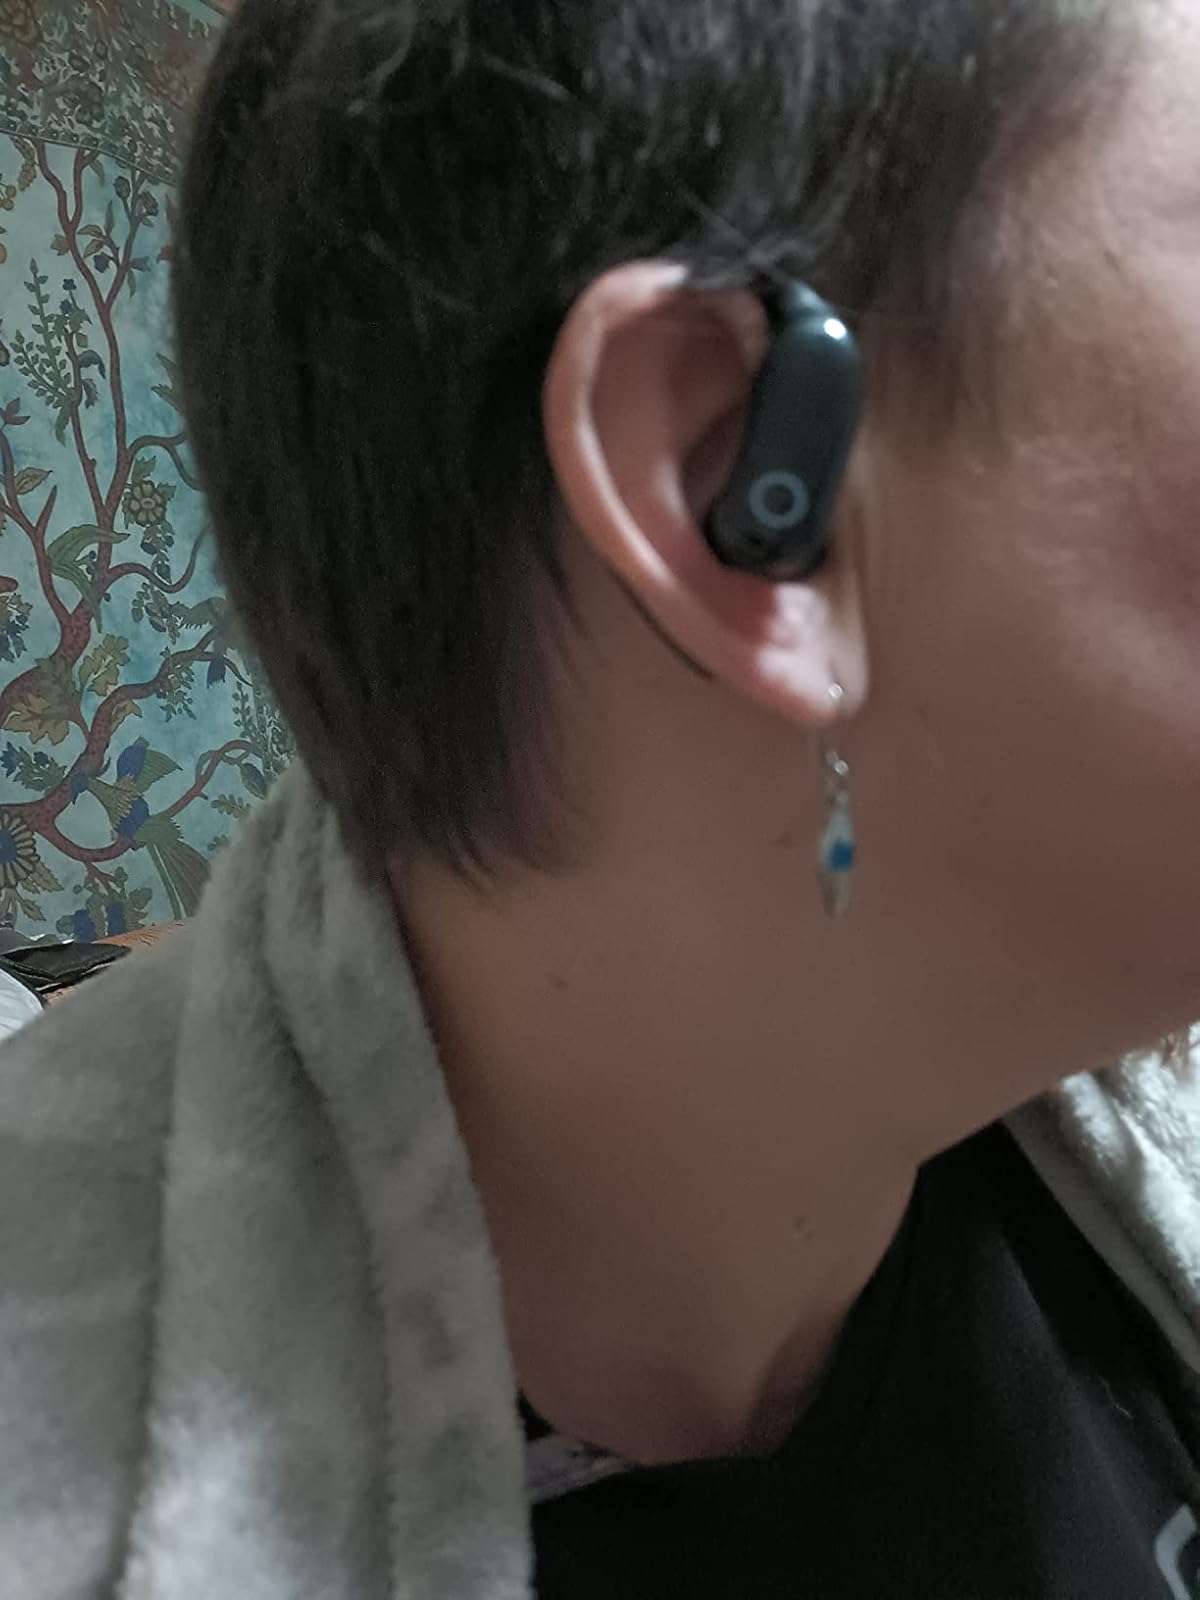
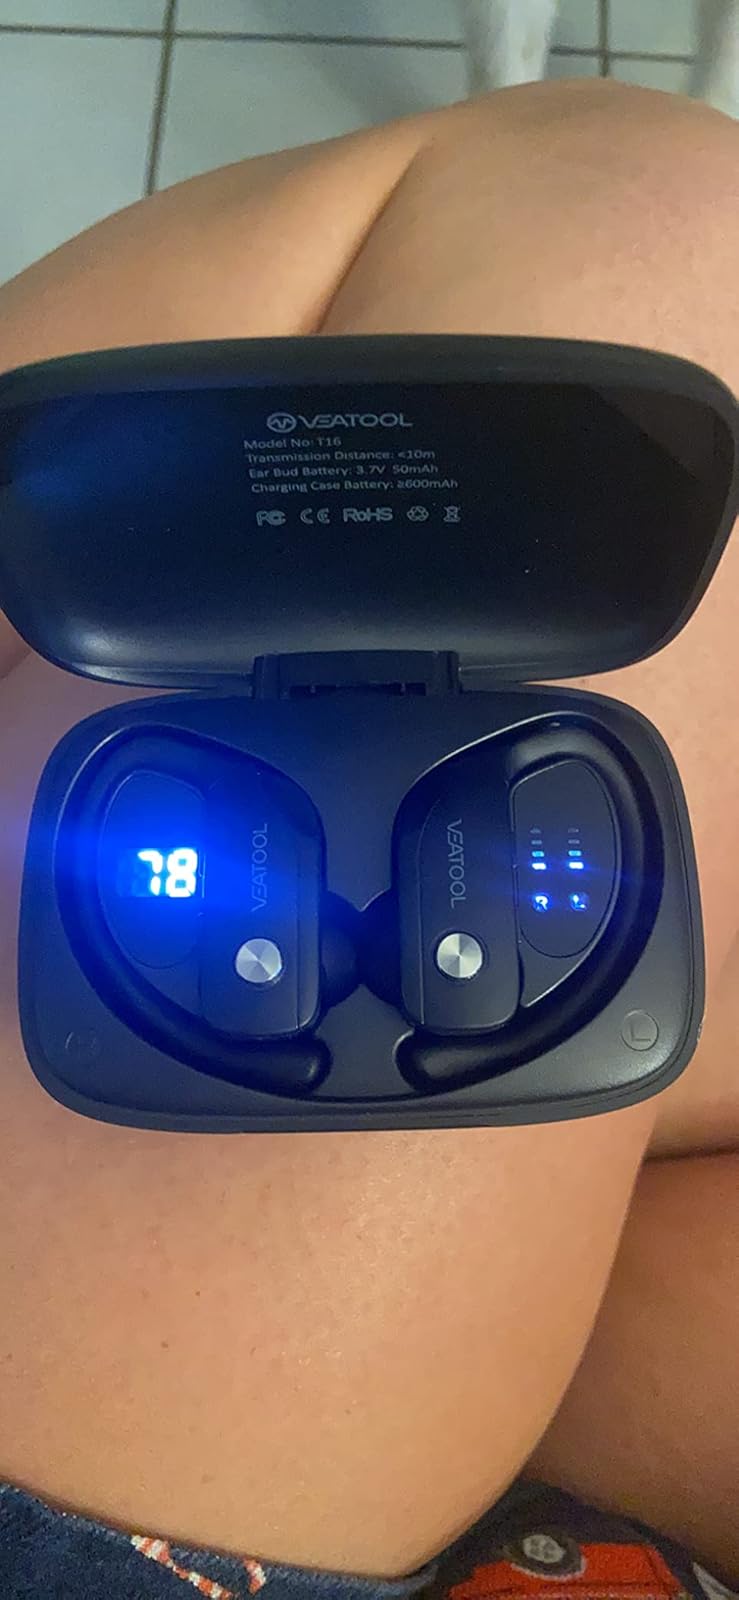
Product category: earbuds
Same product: no